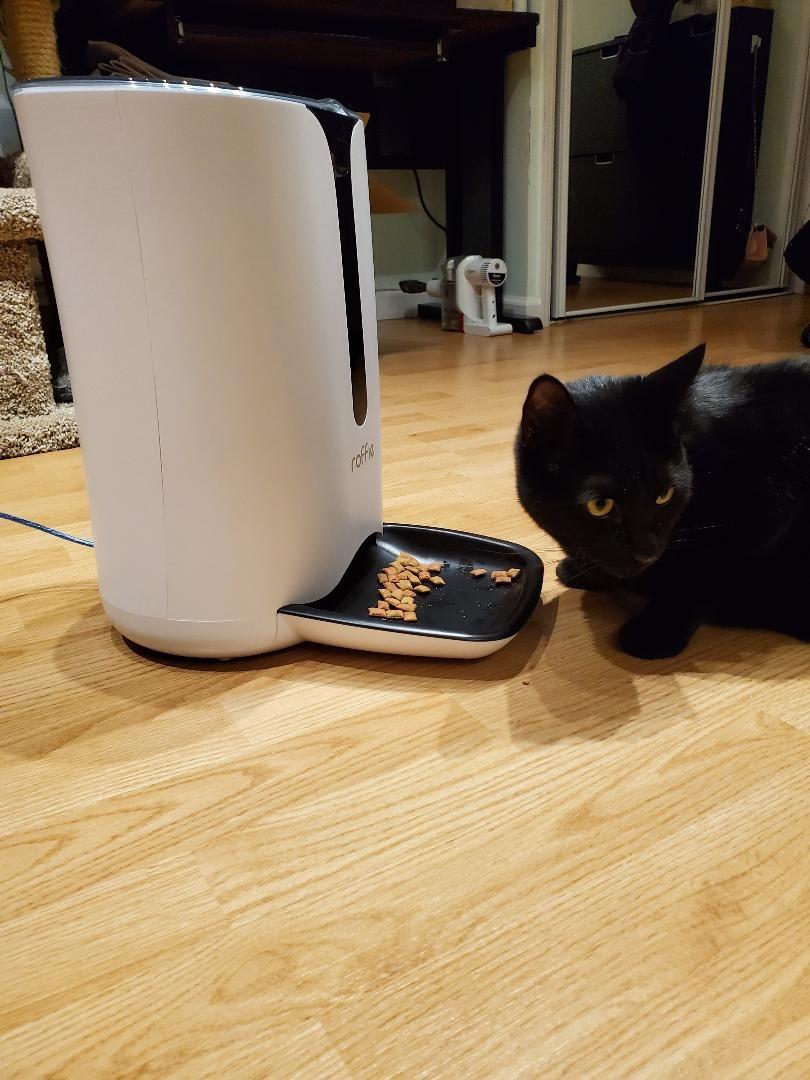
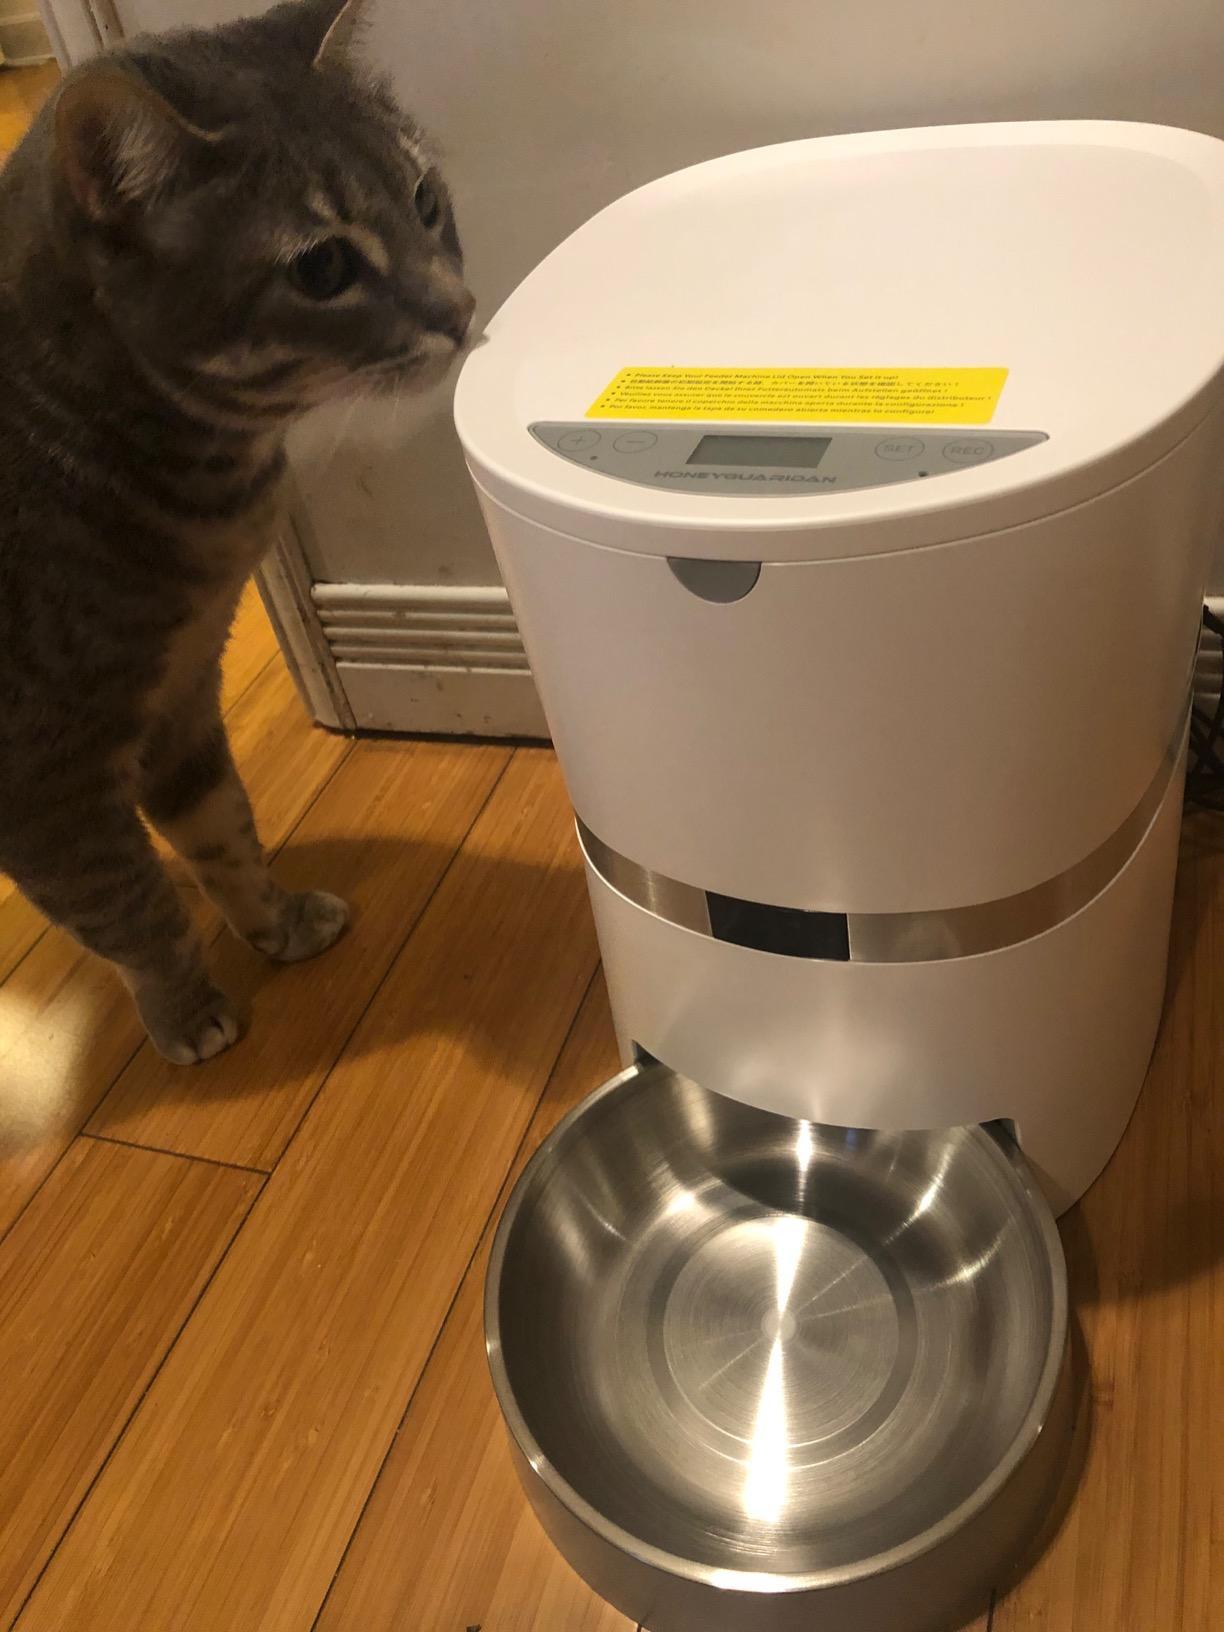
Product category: items_feeder
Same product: no